Thracian religion

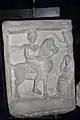
Stele of the Thracian Horseman standing in front of a Goddess who is seated under a tree

In eastern Thrace, the deity known as the Thracian Horseman or the Thracian Rider was worshipped in syncretism with the Greek Apollo; however, while the Rider was given epithets of the Greek Apollo, his image was not traditionally associated with the Greek Apollo, attesting that the cult of the Rider was significantly different from the cults of Apollo in Greece or Italy, and that the cults of the Rider and of the Greek Apollo were therefore not merely different forms of the same one cult.